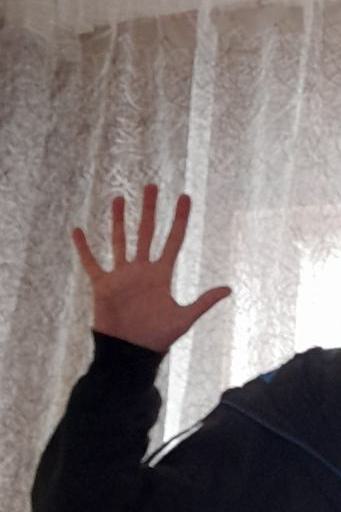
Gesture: palm